Valle dei Templi

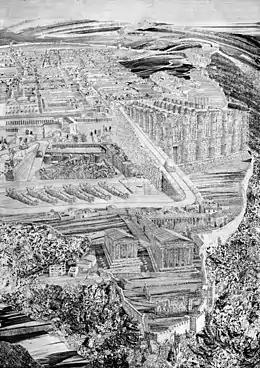
Akragas 406 a. Chr. n.

The Valle dei Templi, or Valley of the Temples, is an archaeological site in Agrigento (ancient Greek: "Ακραγας", "Akragas"), Sicily. It is one of the most outstanding examples of ancient Greek art and architecture of Magna Graecia, and is one of the main attractions of Sicily. The term "valley" is a misnomer, the site being located on a ridge outside the town of Agrigento.